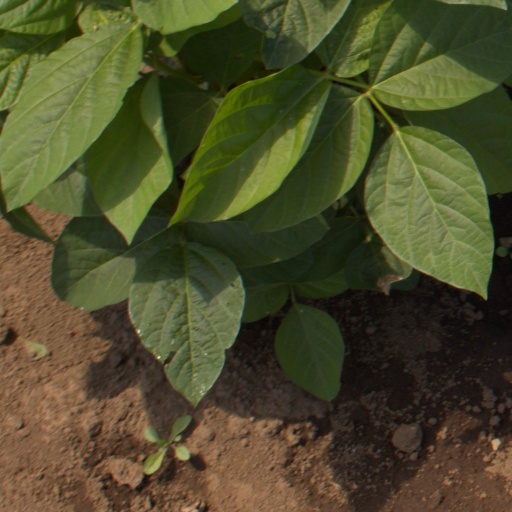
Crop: soybean